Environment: real
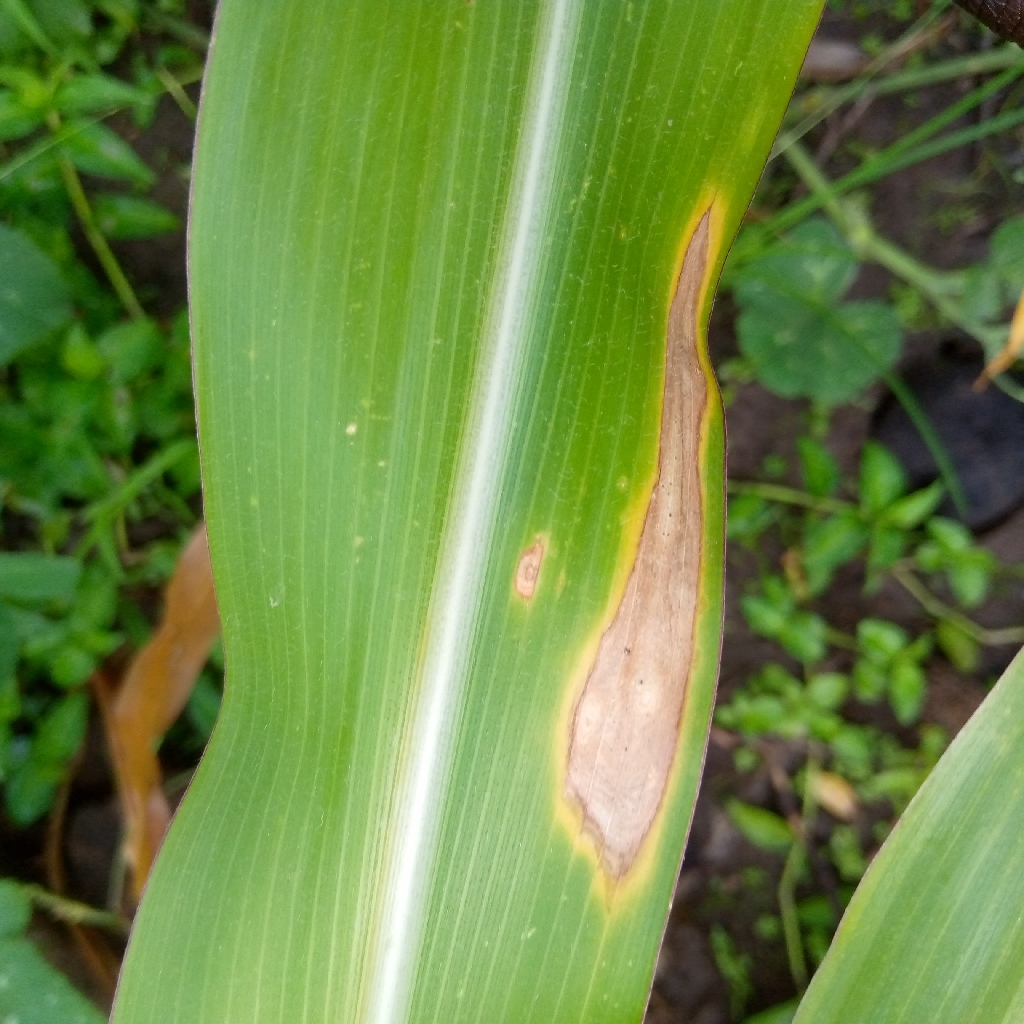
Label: northern_corn_leaf_blight